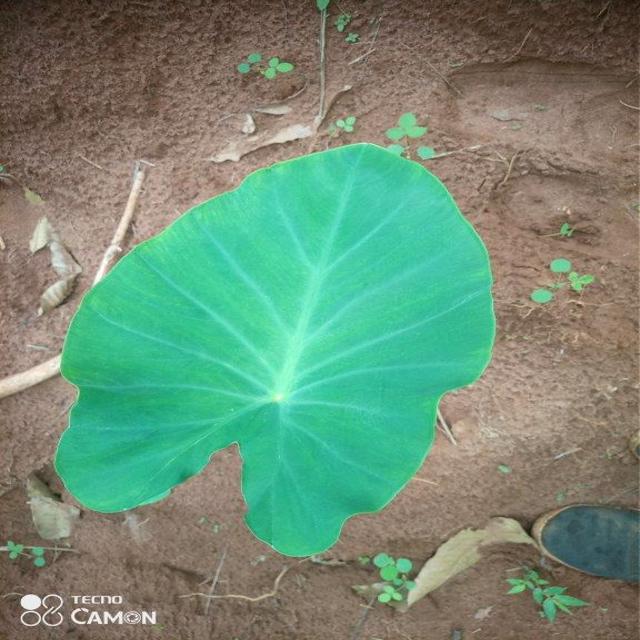
Label: Healthy